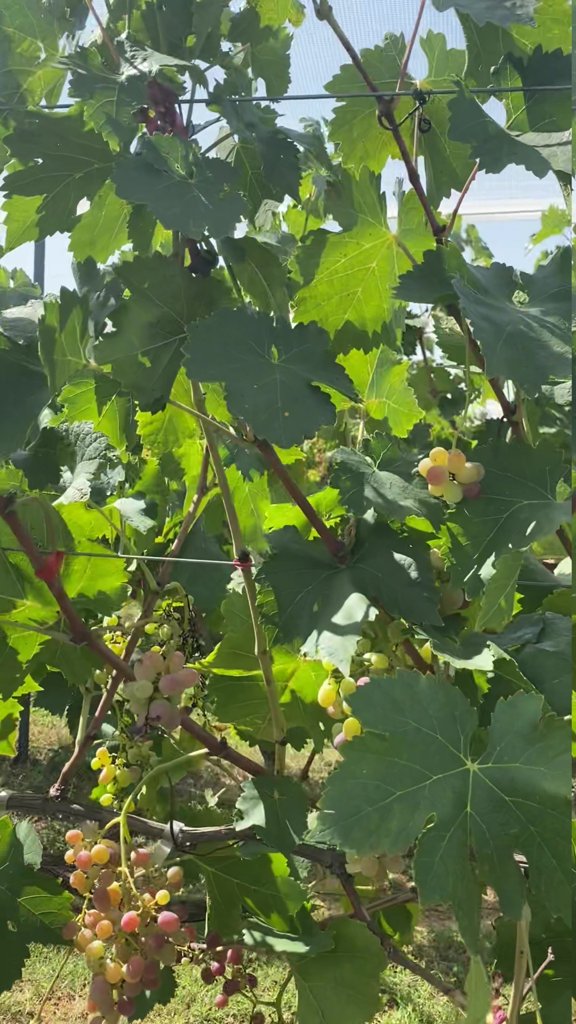
Berries visible: 95
Grape clusters: 6